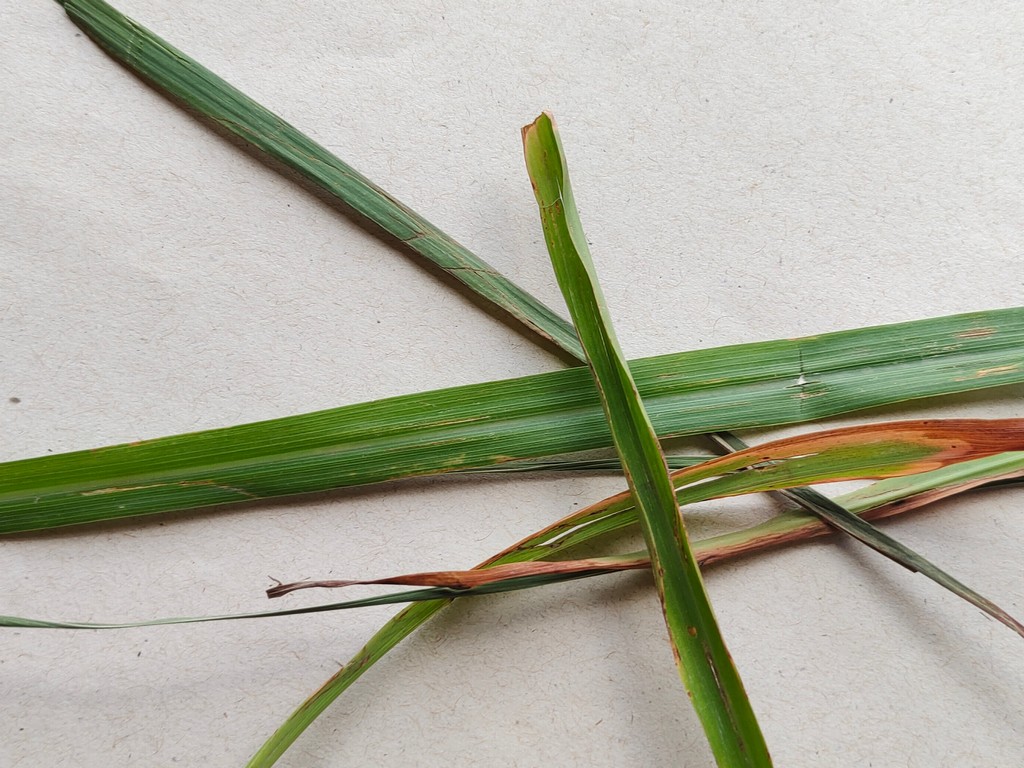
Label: Unhealthy